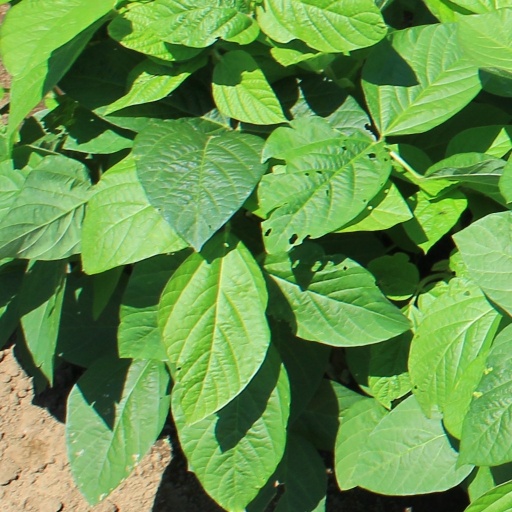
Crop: soybean